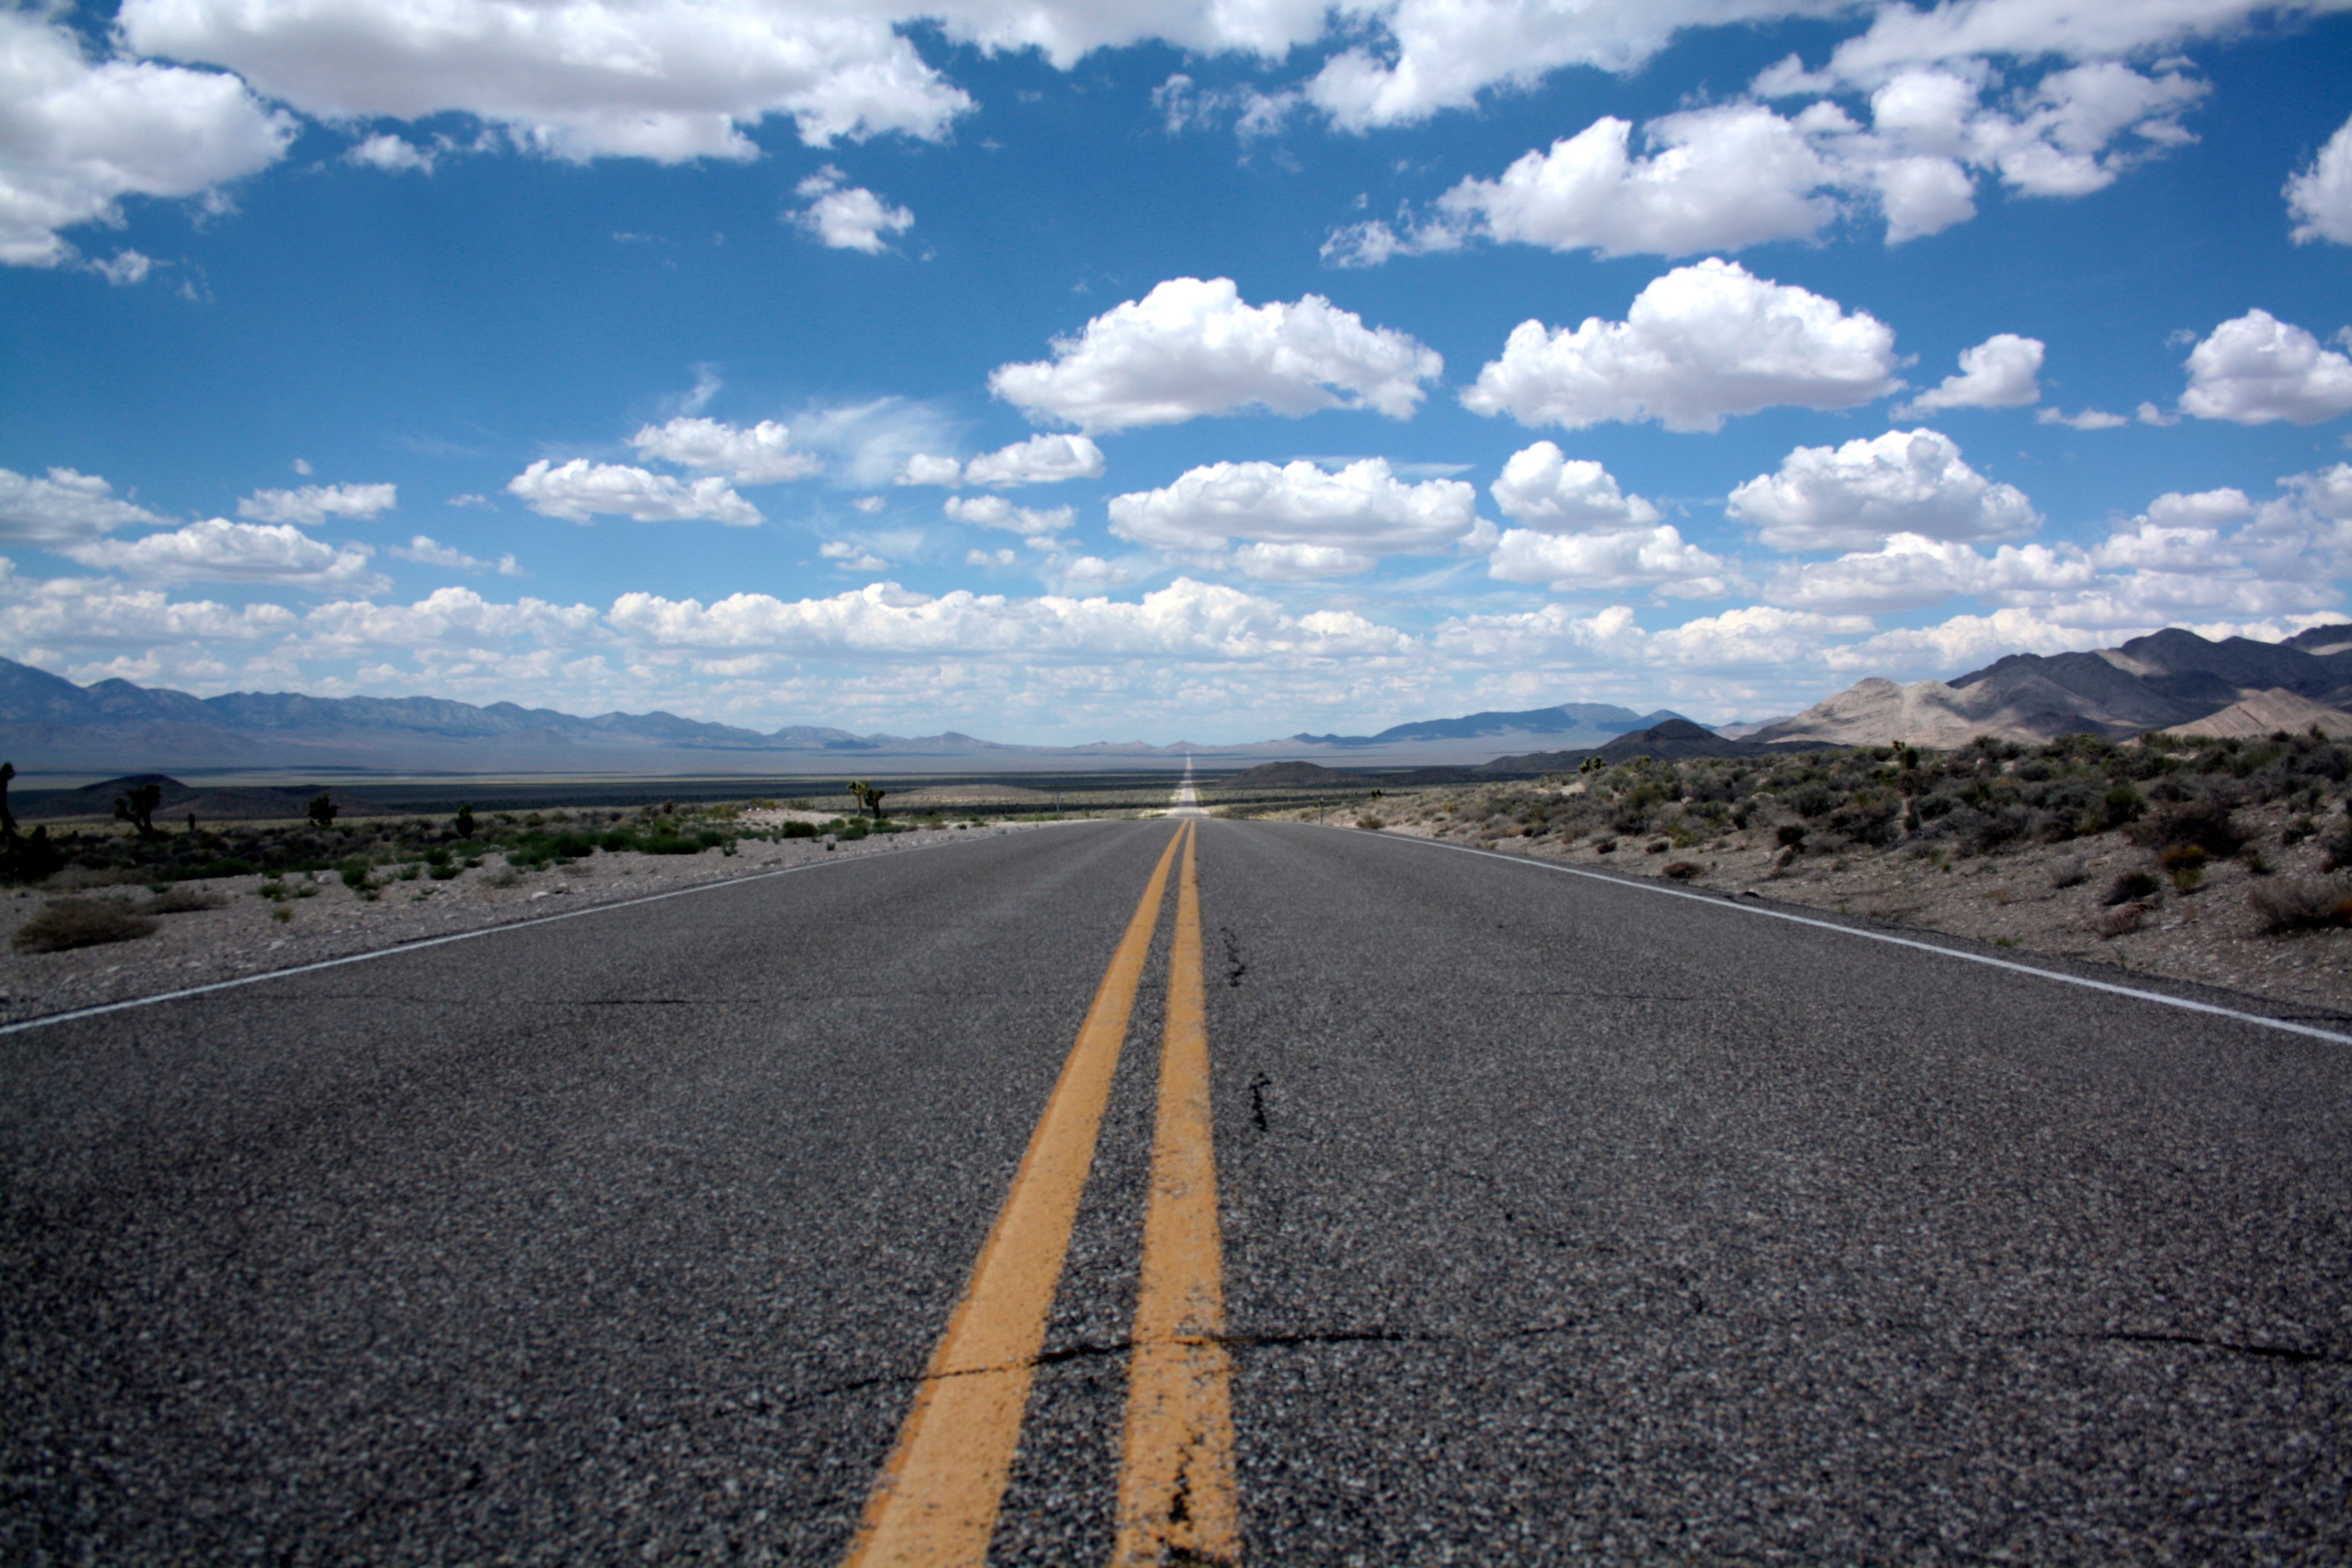
landscape, horizon, mountain, cloud, sky, road, field, highway, driving, asphalt, lane, plain, road trip, infrastructure, road surface, nonbuilding structure, controlled access highway